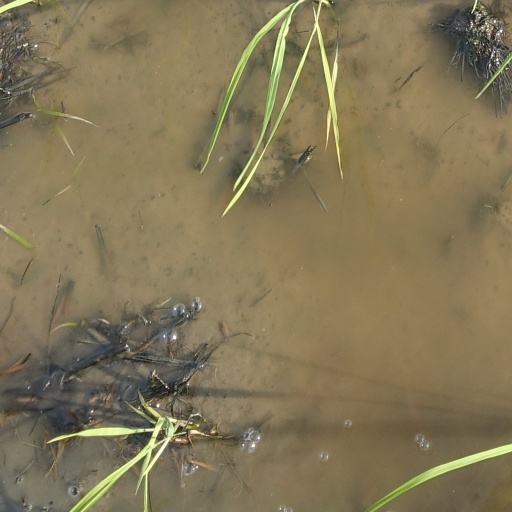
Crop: rice